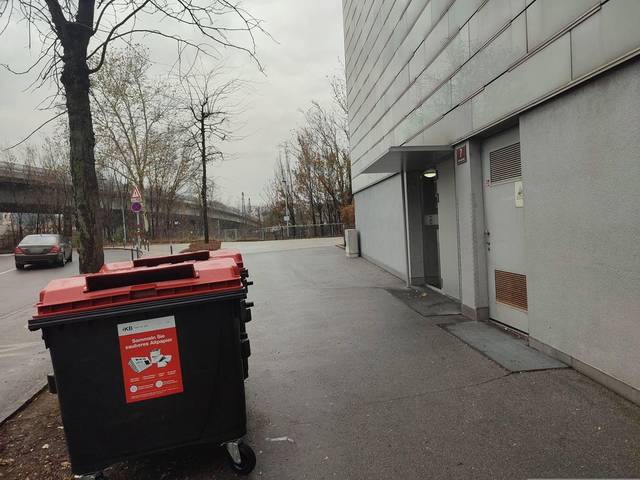
Region: Austria
Coordinates: 47.258, 11.405